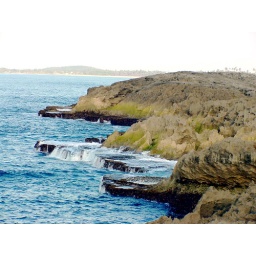
This photo was snapped from the rock outcrops fringing the secluded beach we discovered near Los Molinos.